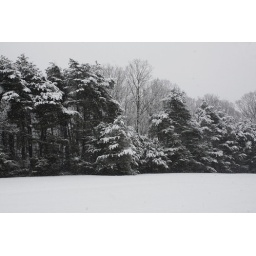
This looks like a black and white photo, but it is in full color.